Anaheim, California

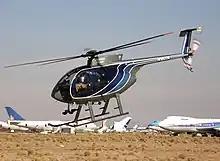
Anaheim Police Department's MD500E helicopter, ANGEL

Under its city charter, Anaheim operates under a council–manager government. Legislative authority is vested in a city council of seven nonpartisan members, who hire a professional city manager to oversee day-to-day operations. The mayor serves as the presiding officer of the city council in a first among equals role. Under the city's term limits, an individual may serve a maximum of two terms as a city council member and two terms as the mayor.